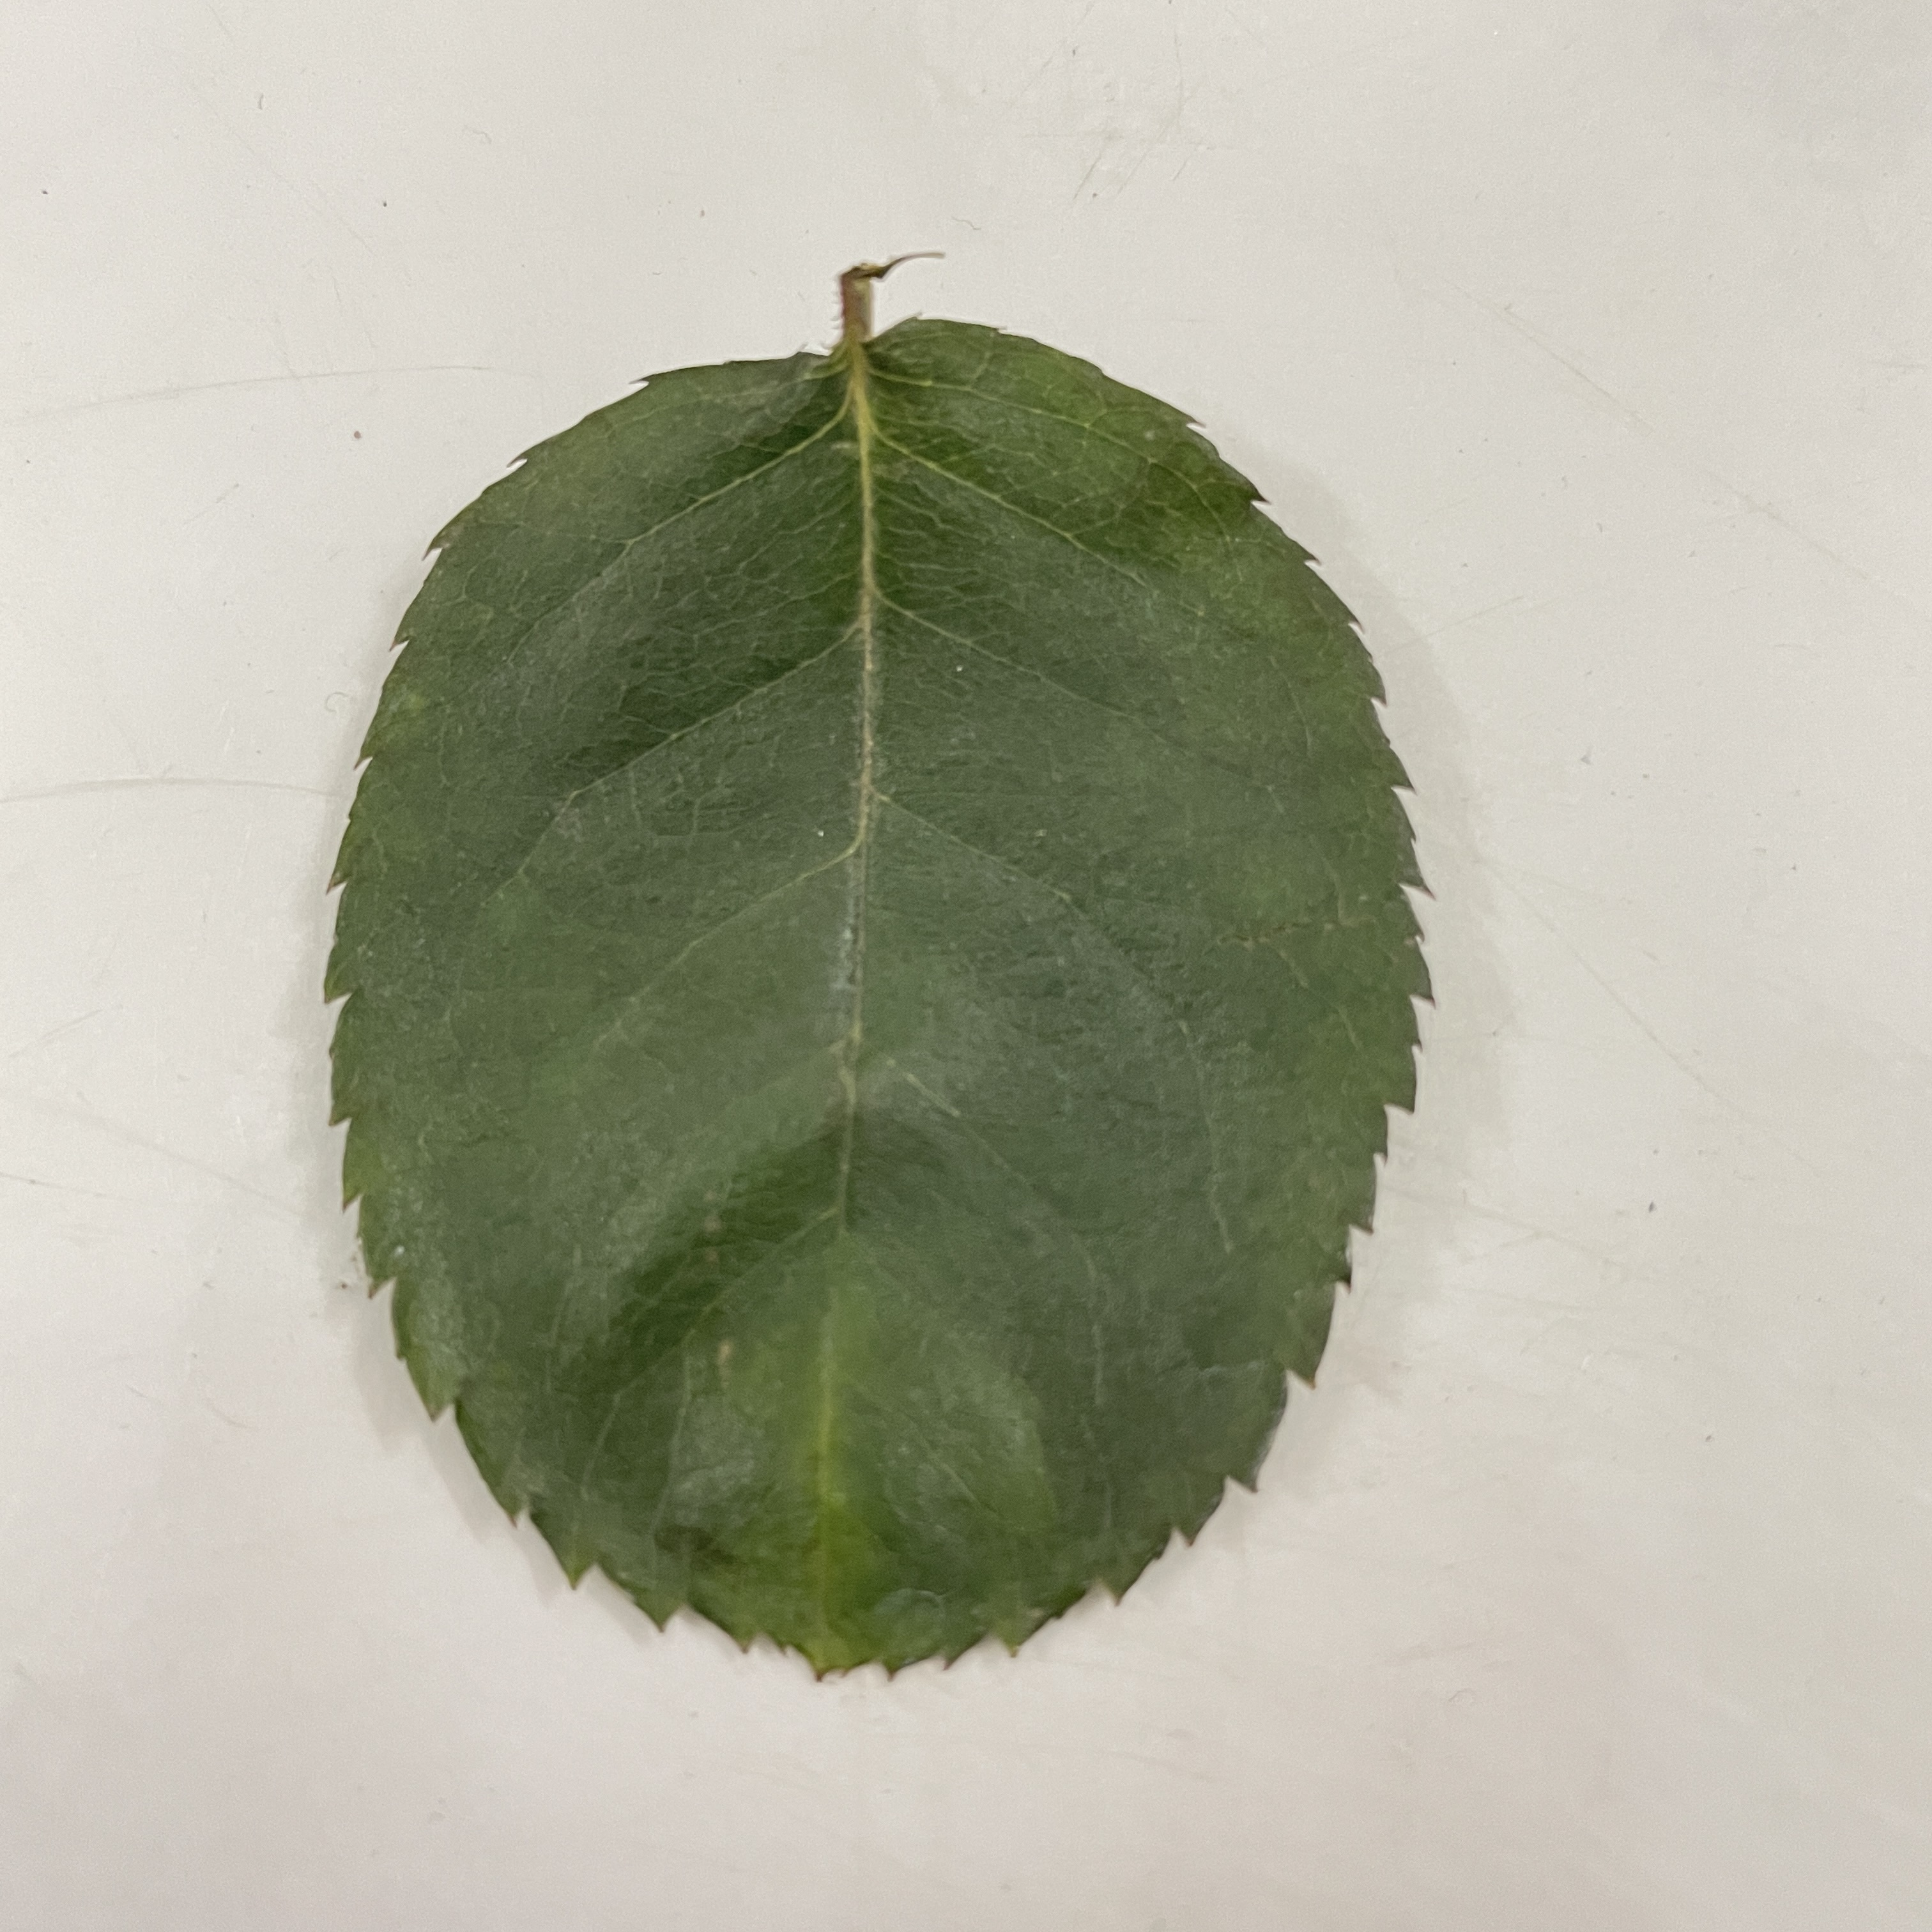
Label: Healthy Leaf